48th Street Theatre

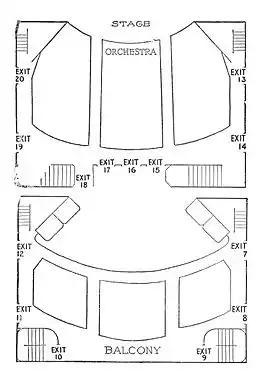
48th Street Theatre seating plan from the playbill for "The Broken Wing" (1920–21)

The 48th Street Theatre opened on August 12, 1912, with the play "Just Like John" by George Broadhurst. Early successes at the theatre included "Never Say Die" (1912), "Today" (1913), "The Midnight Girl" (1914), "Just a Woman" (1916), "The Man Who Stayed at Home" (1918), "The Storm" (1919), and "Opportunity" (1920) starring Nita Naldi. The Theatre was briefly named the Equity 48th Street Theatre from the premiere of "Malvaloca" on October 2, 1922, until the premiere of "Spooks" on June 1, 1925. During this period they had a successful revival of Henrik Ibsen's "The Wild Duck".